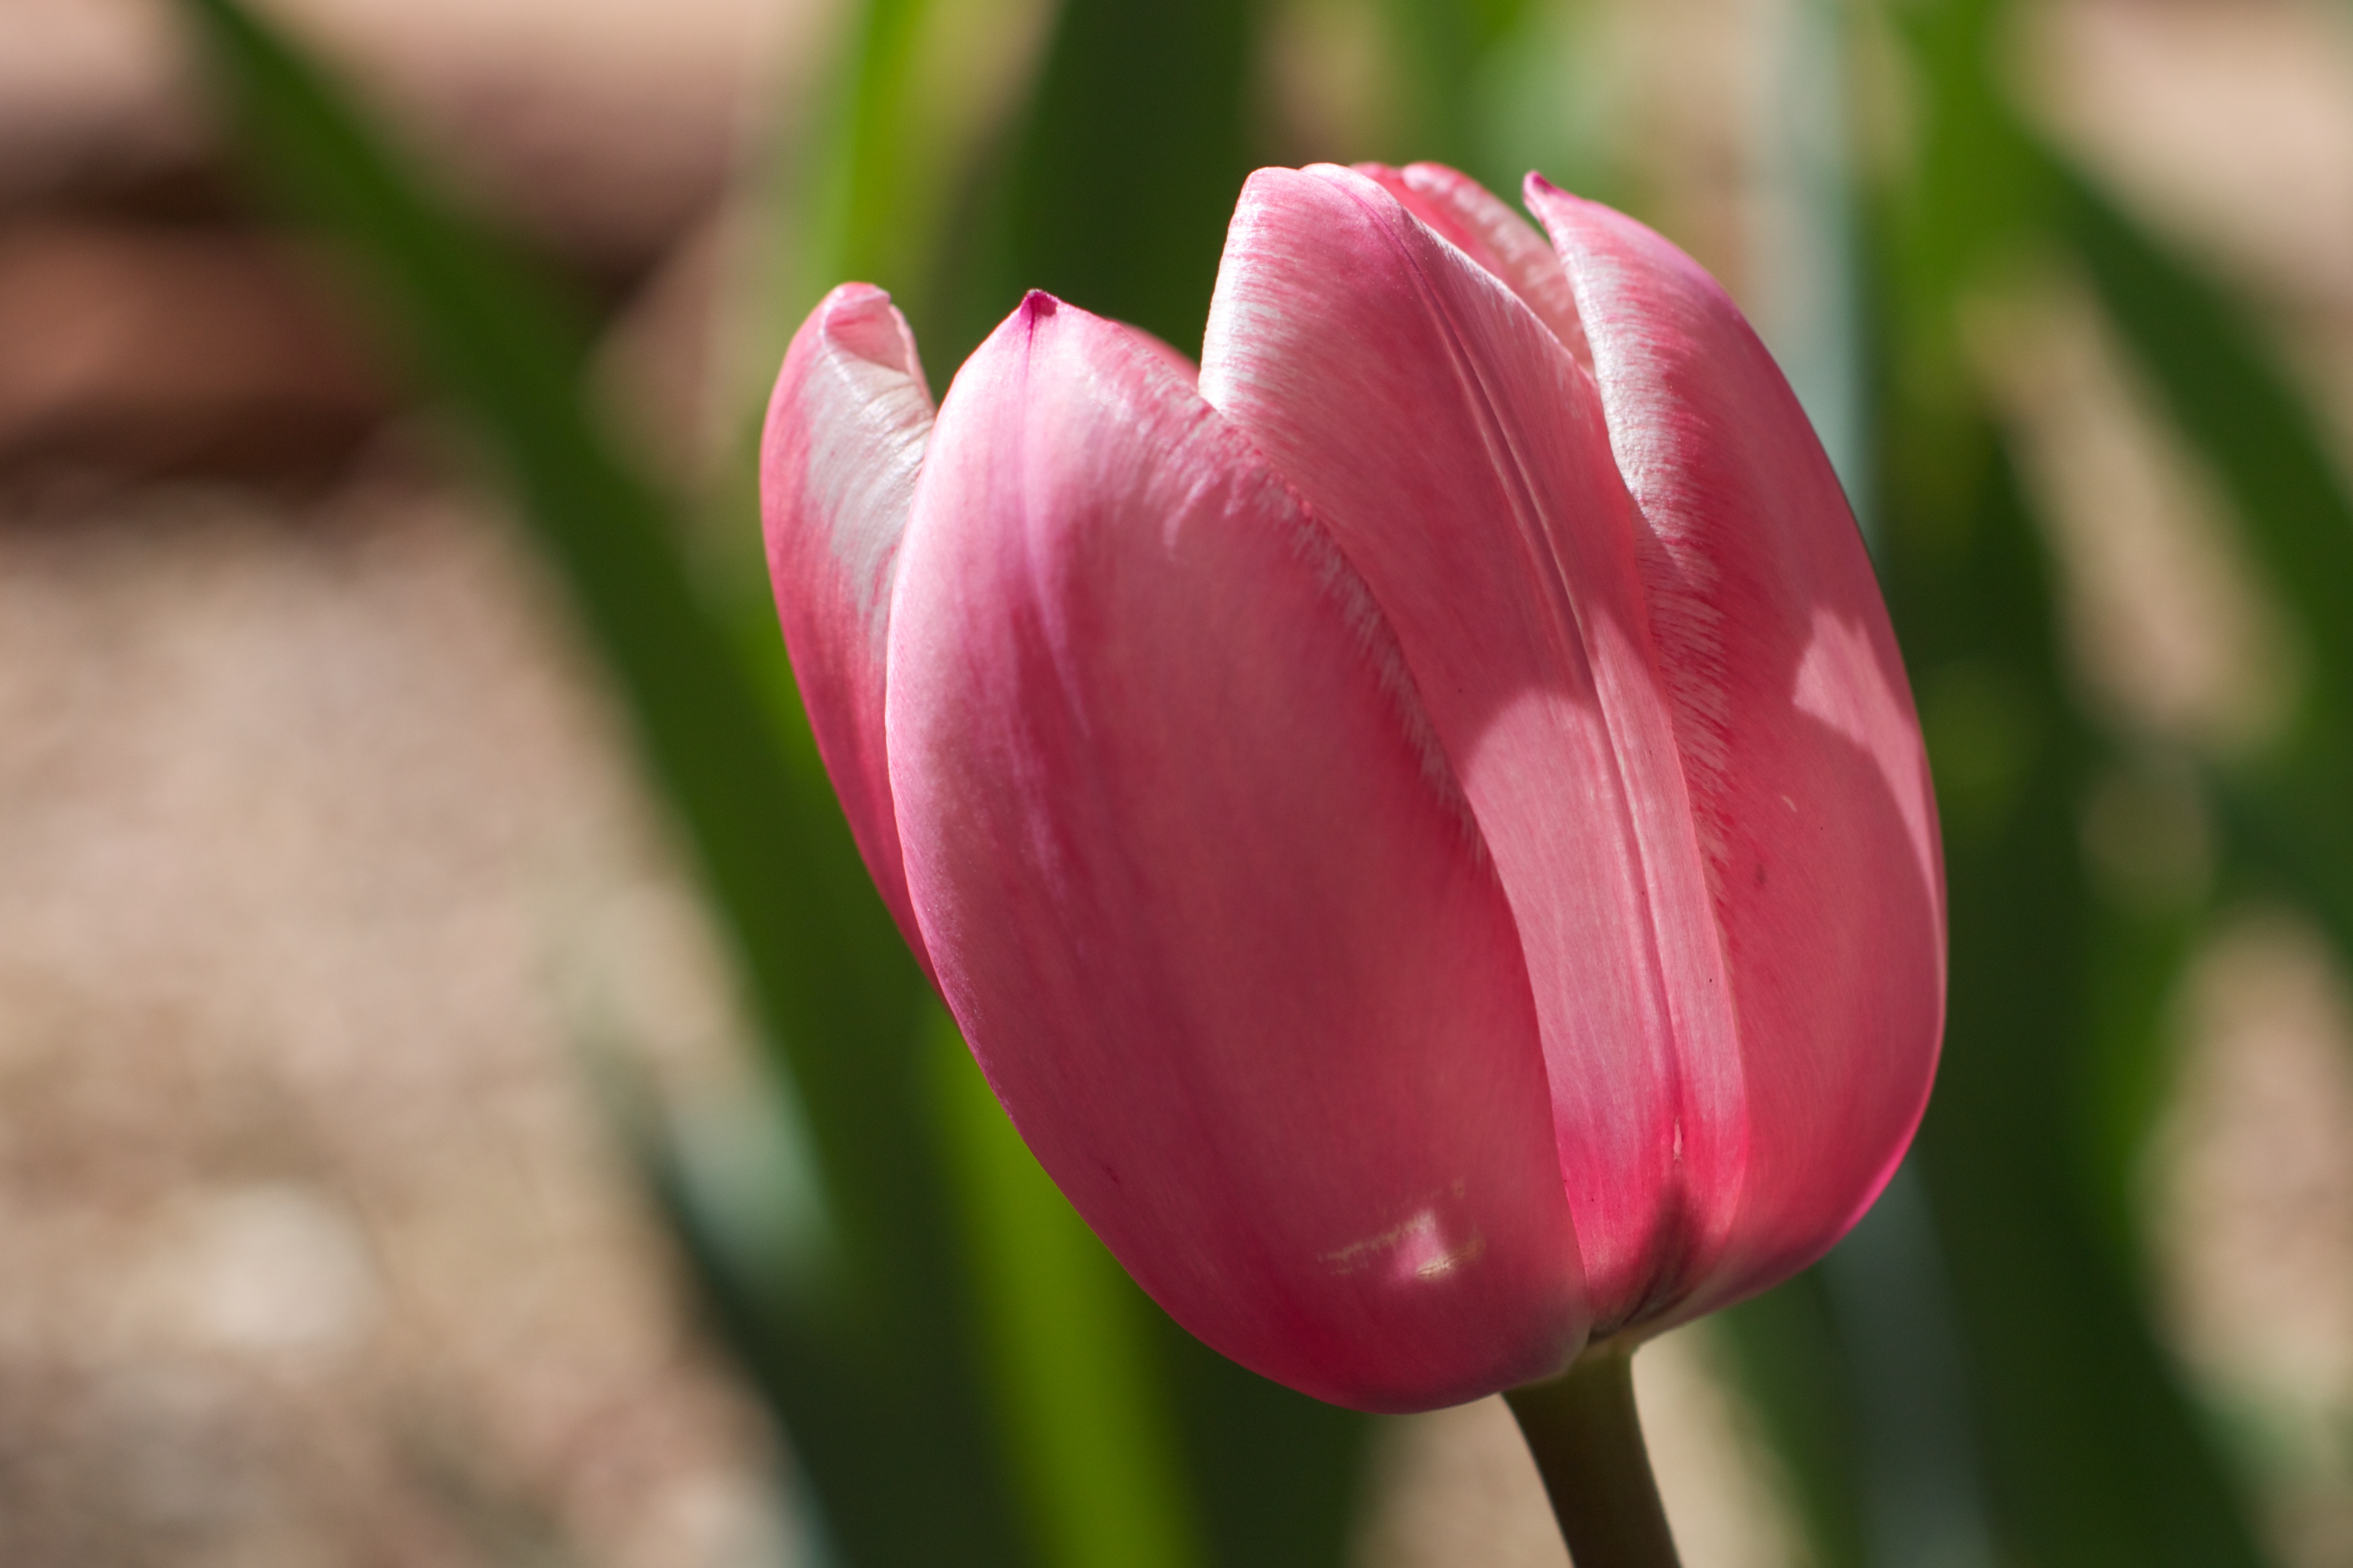
plant, flower, petal, tulip, pink, flora, close up, bud, tuilp, macro photography, flowering plant, lily family, plant stem, land plant